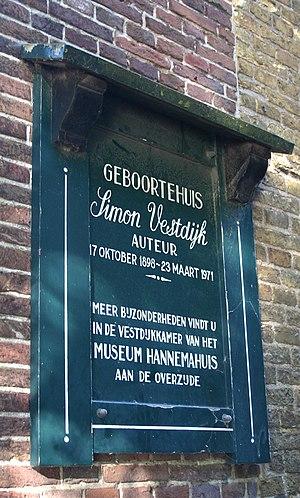
Cet article traite de la littérature néerlandaise à partir de la seconde moitié du XXᵉ siècle.